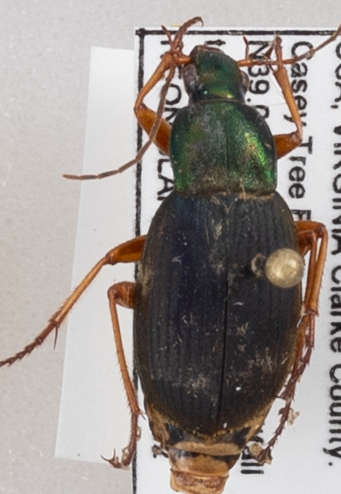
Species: Chlaenius aestivus
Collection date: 2019-07-02
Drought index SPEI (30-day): -0.078
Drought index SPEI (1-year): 2.09
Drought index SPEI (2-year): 2.09